Quantum random circuits

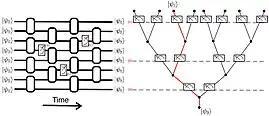
Figure 2) shows a diagram of a quantum circuit (on the left) with some measurements indicated by (a), (b), and (c). The diagram on the right shows the stochastic nature of measurements in quantum physics, in which there are different possible outcomes for each measurement.

Measurements in quantum mechanics are stochastic by nature, which means that circuits with the same exact structure (qubits and gates) would give different outcomes on different runs, see Figure 2. Though this stochastic nature, should be differentiated from randomness. Let formula_21 be the outcome set of some random measurement, then different measurements on a fixed set of unitary gates would yield distinct formula_22 records. See the schematic diagram in Figure 2, which sketches a tree diagram with each branch representing a possible outcome of the measurements shown on the circuit. Notice that each measurement results in a different formula_22, which would be kind of like a random walk. If our system is just a single qubit, then each measurement causes a jump on the Bloch sphere. However, in the many-body case, the situation is complicated due to correlations between different qubits.